SS2, Petaling Jaya

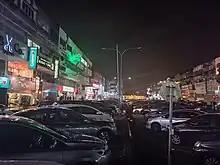
The SS2/67 street at night

Several durian-selling businesses have set up shop in the zone's central area where customers can buy and eat the fruits on the spot. A number of businesses have also set up in the double-storey houses surrounding this area, with many populated by bridal boutiques.